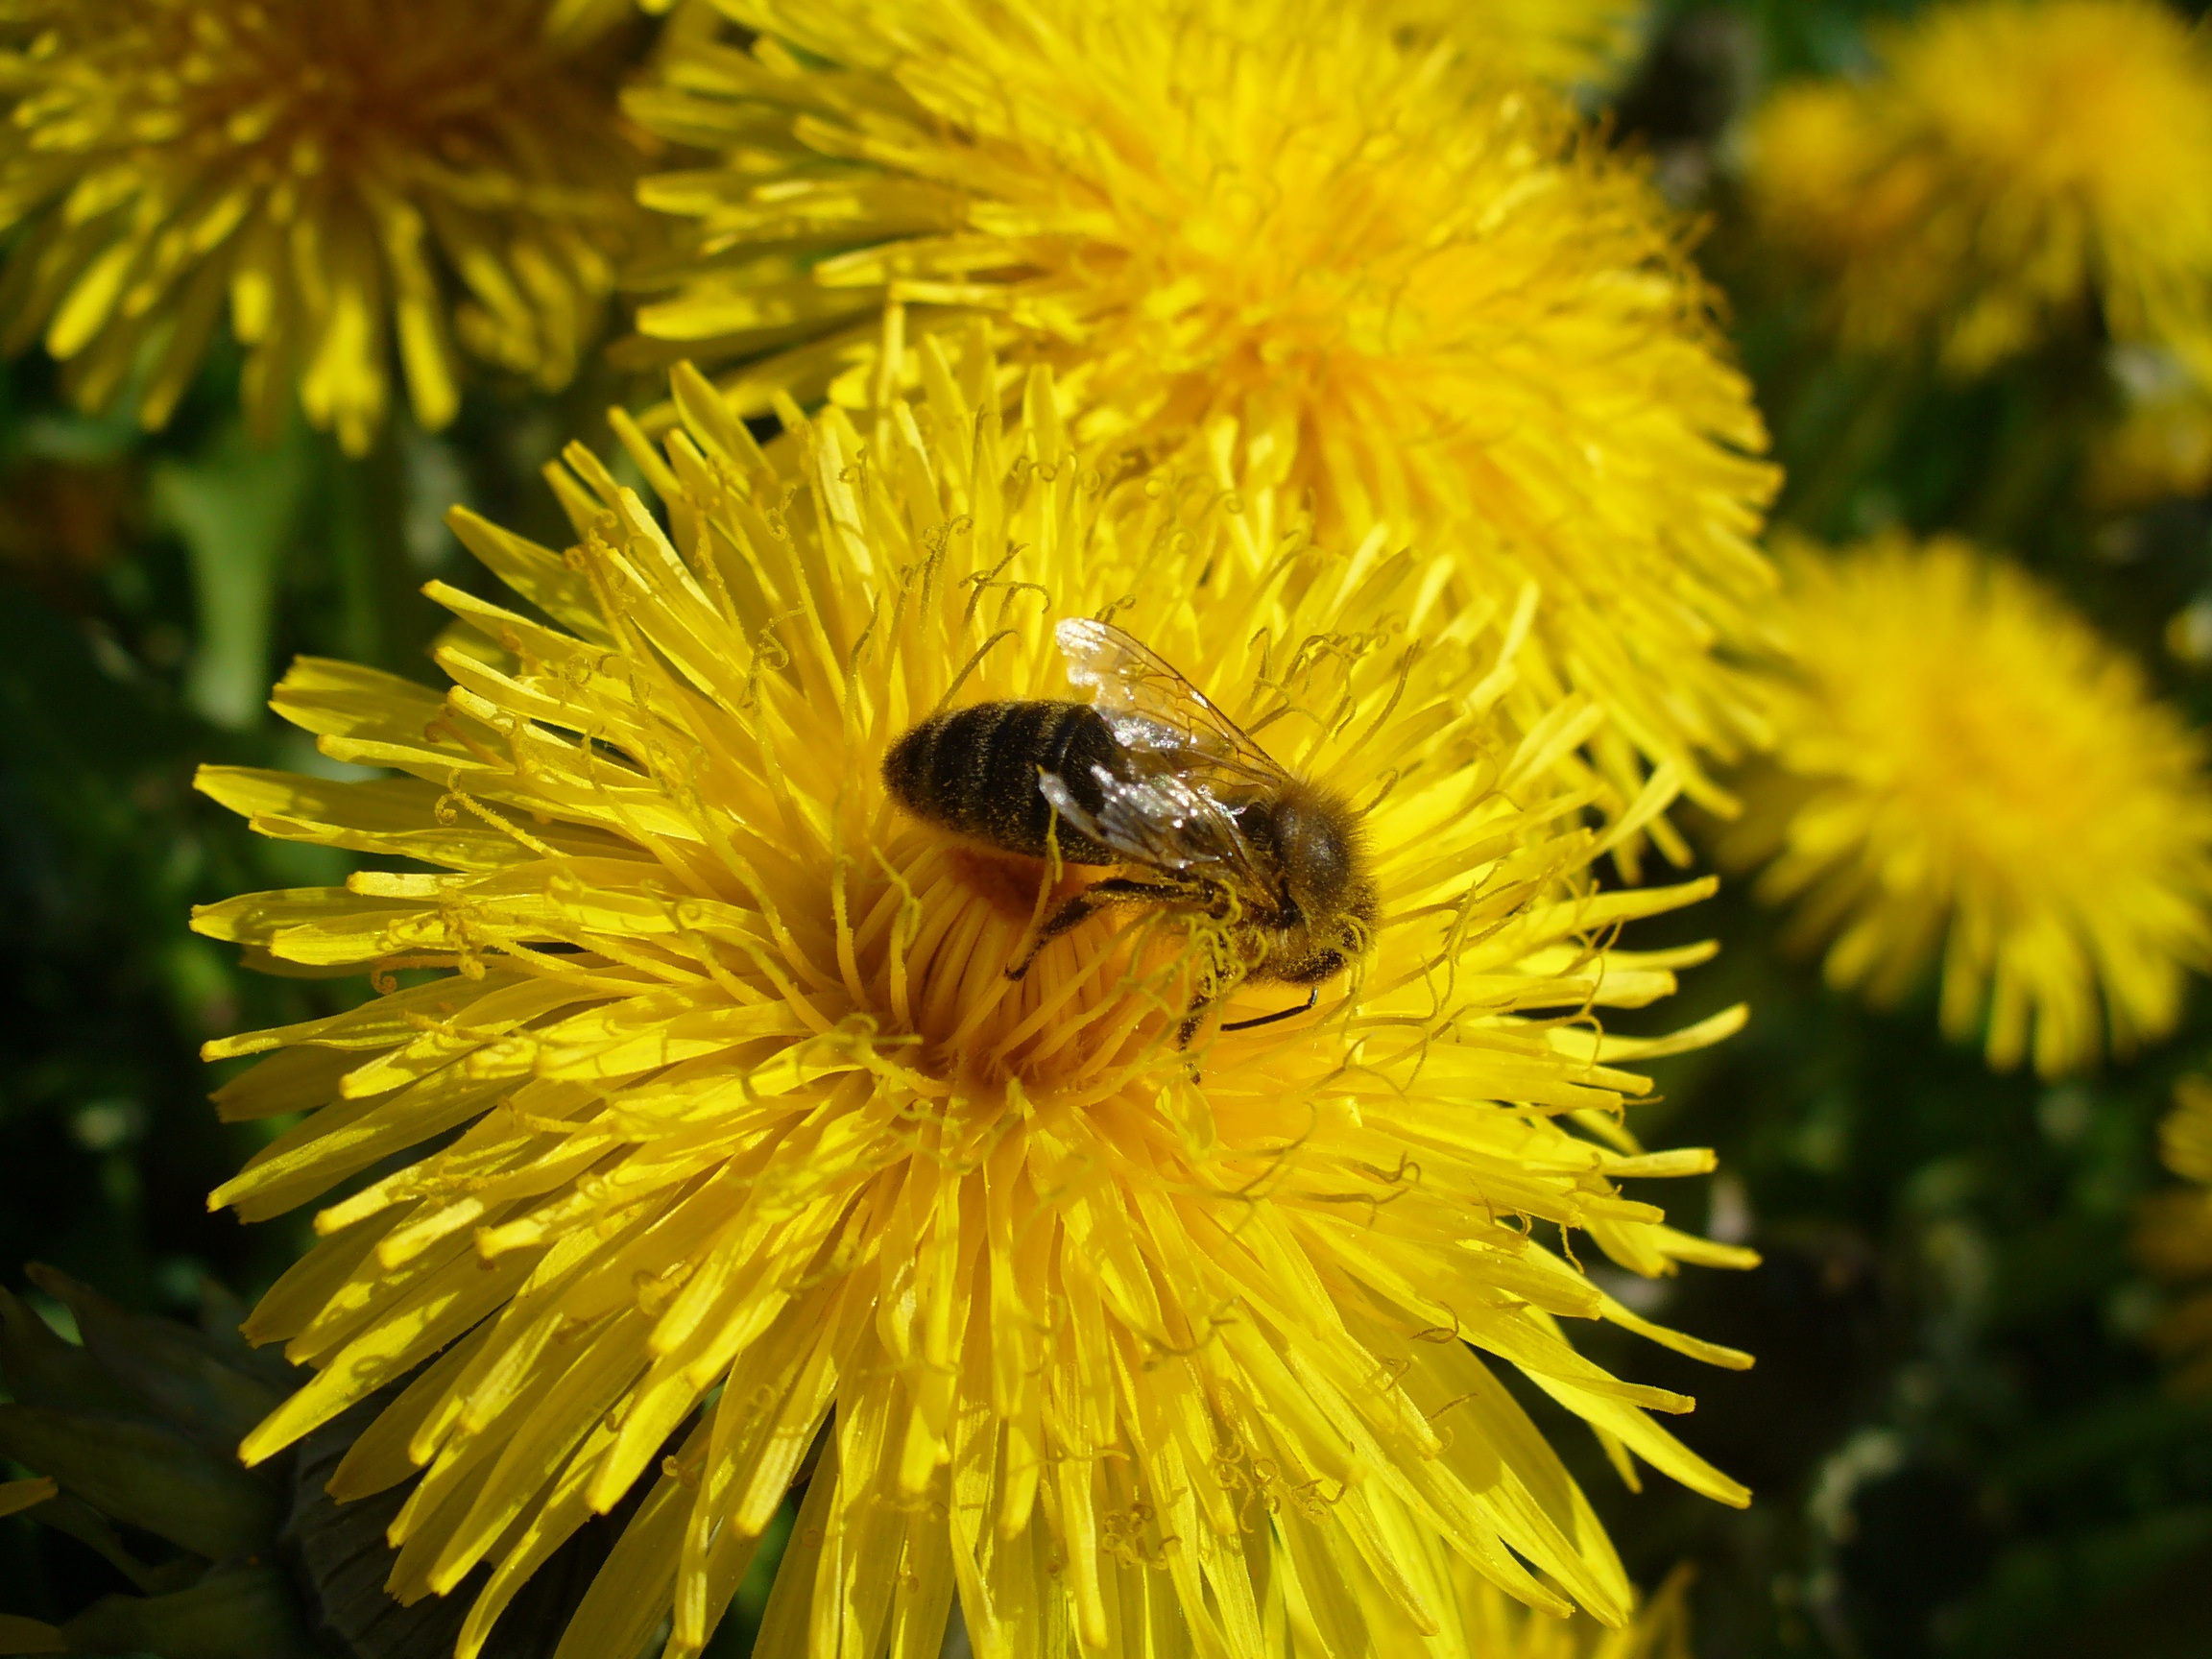
nature, plant, dandelion, flower, petal, animal, pollen, insect, macro, botany, blooming, yellow, flora, fauna, invertebrate, close up, bee, bumblebee, nectar, macro photography, flowering plant, honey bee, daisy family, pollinator, land plant, membrane winged insect